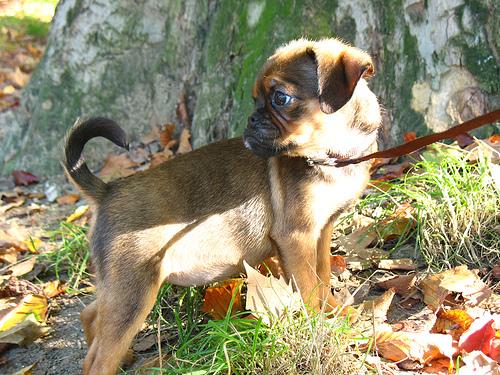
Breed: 209-n000042-Brabancon_griffo